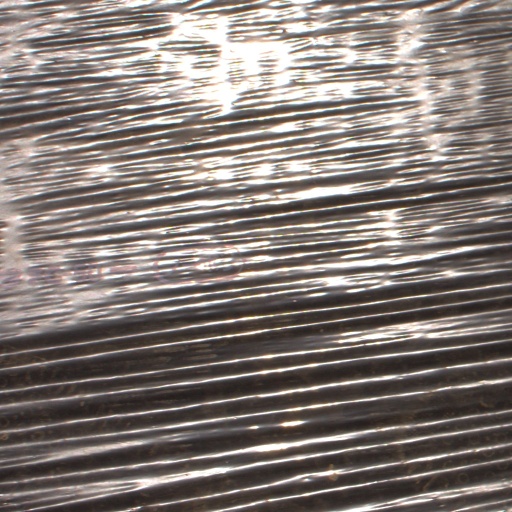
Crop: Jerusalem artichoke